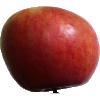
Label: Apple Crimson Snow 1